Mosque of Rome

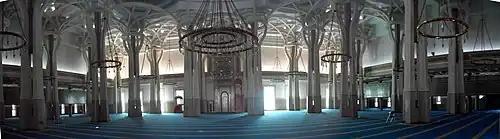
The main hall

The structure is intended to be integrated into the surrounding green area, with a mix of modern structural design and omnipresent curves. Lights and shades are blended in a manner intended to create a meditative climate, and the choice of materials, like travertino and cotto, evoke traditional Roman architectural styles. The interior decor is mainly made of glazed tiles with light colors, with the recurrent Qur'anic theme "God is Light", which has been subject of controversy.